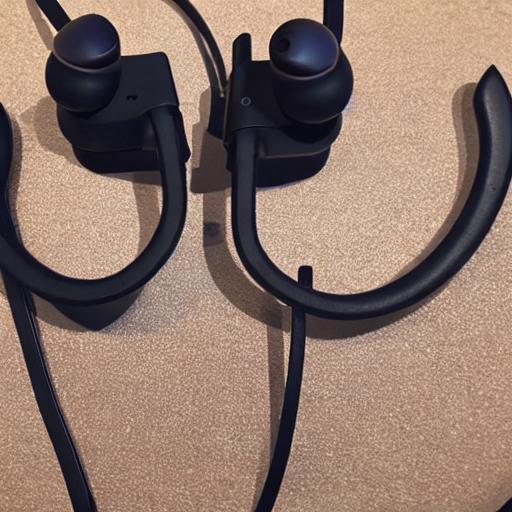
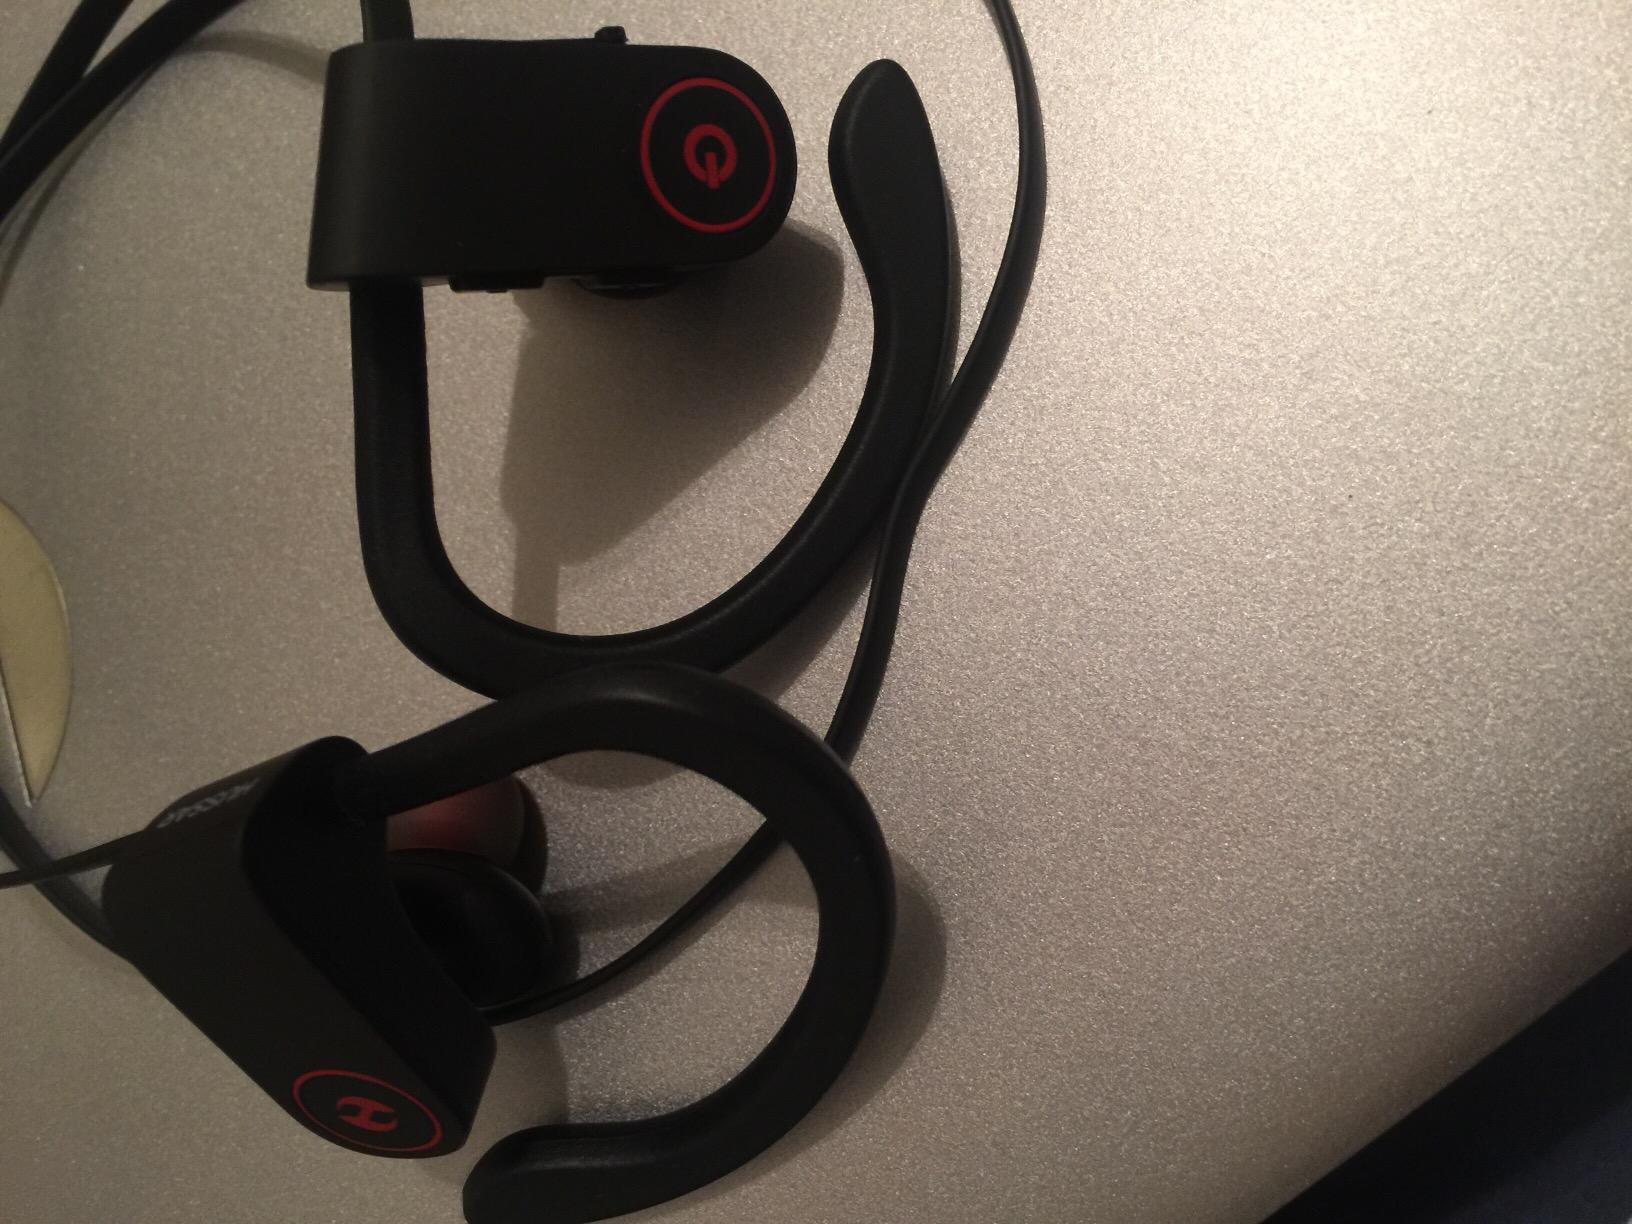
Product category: headphones
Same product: no